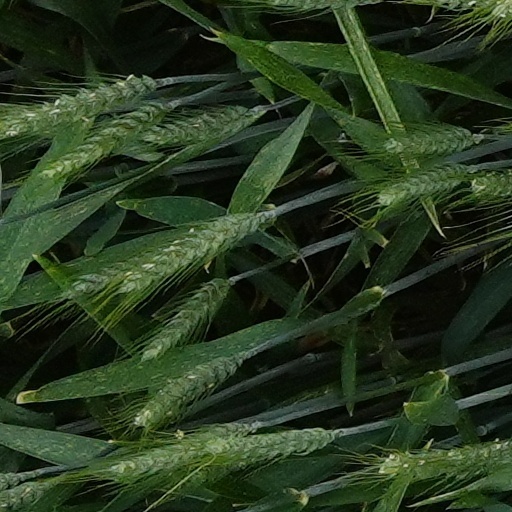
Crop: wheat